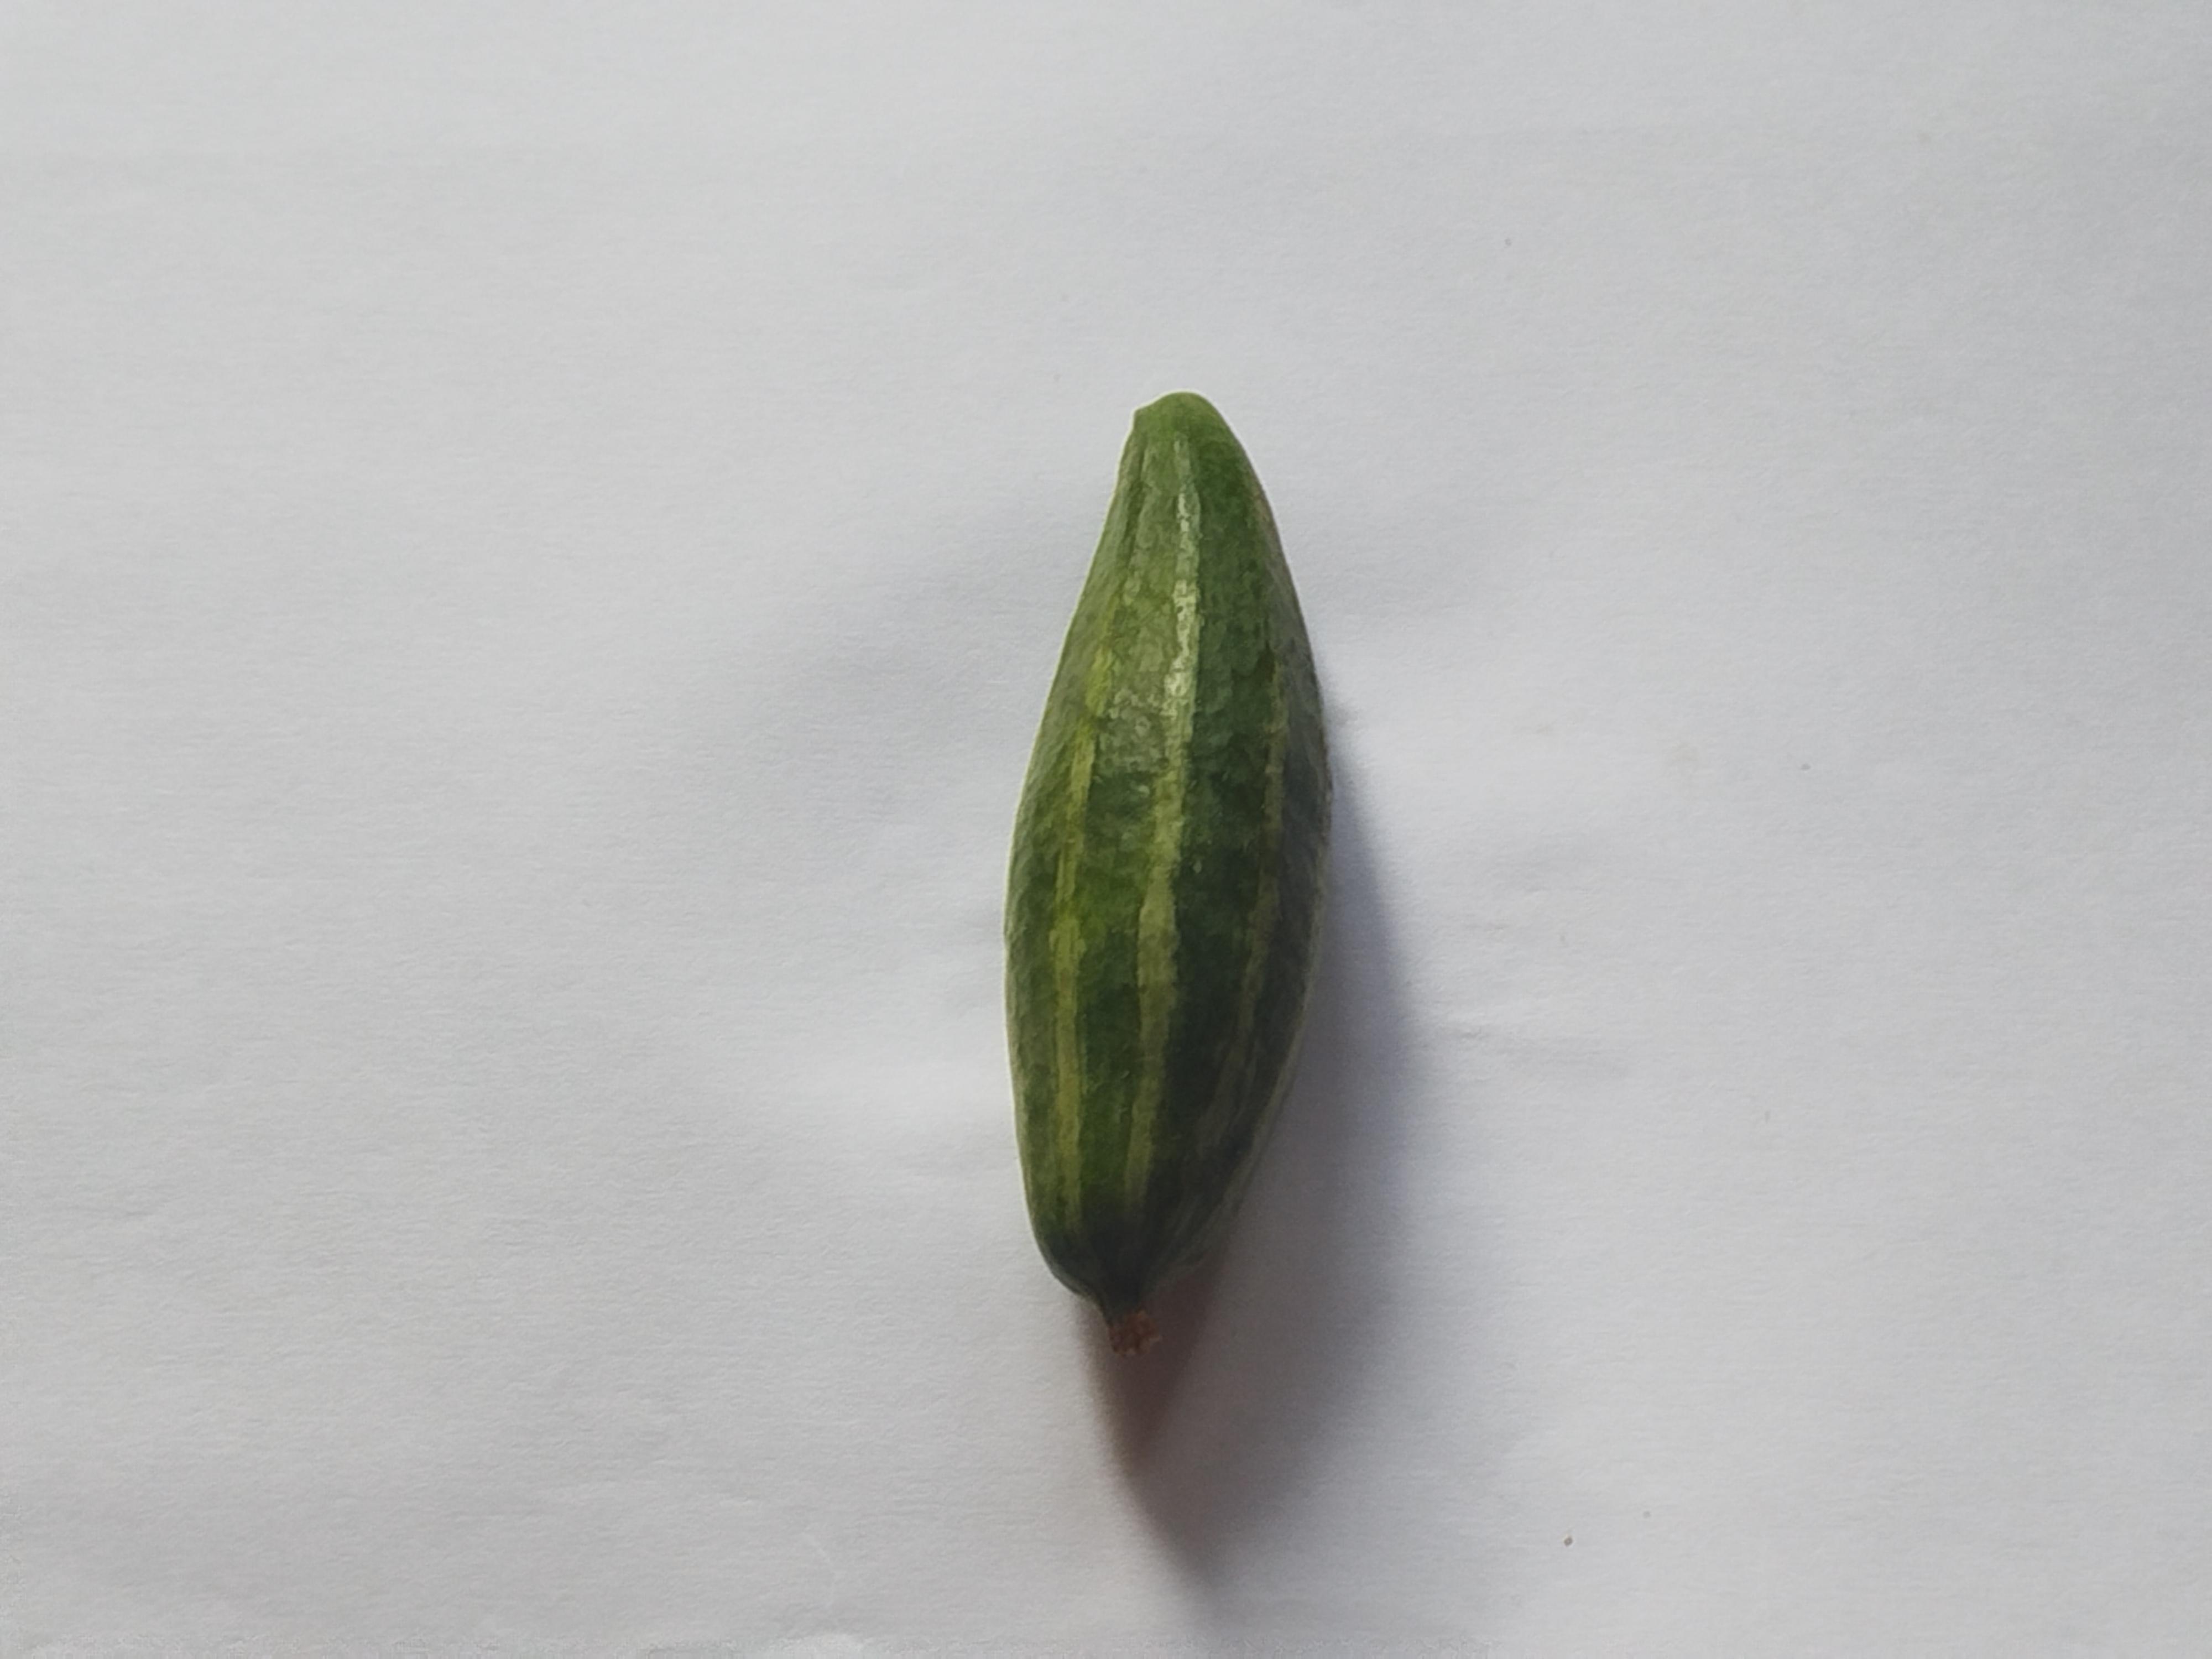
Label: Pointed gourd